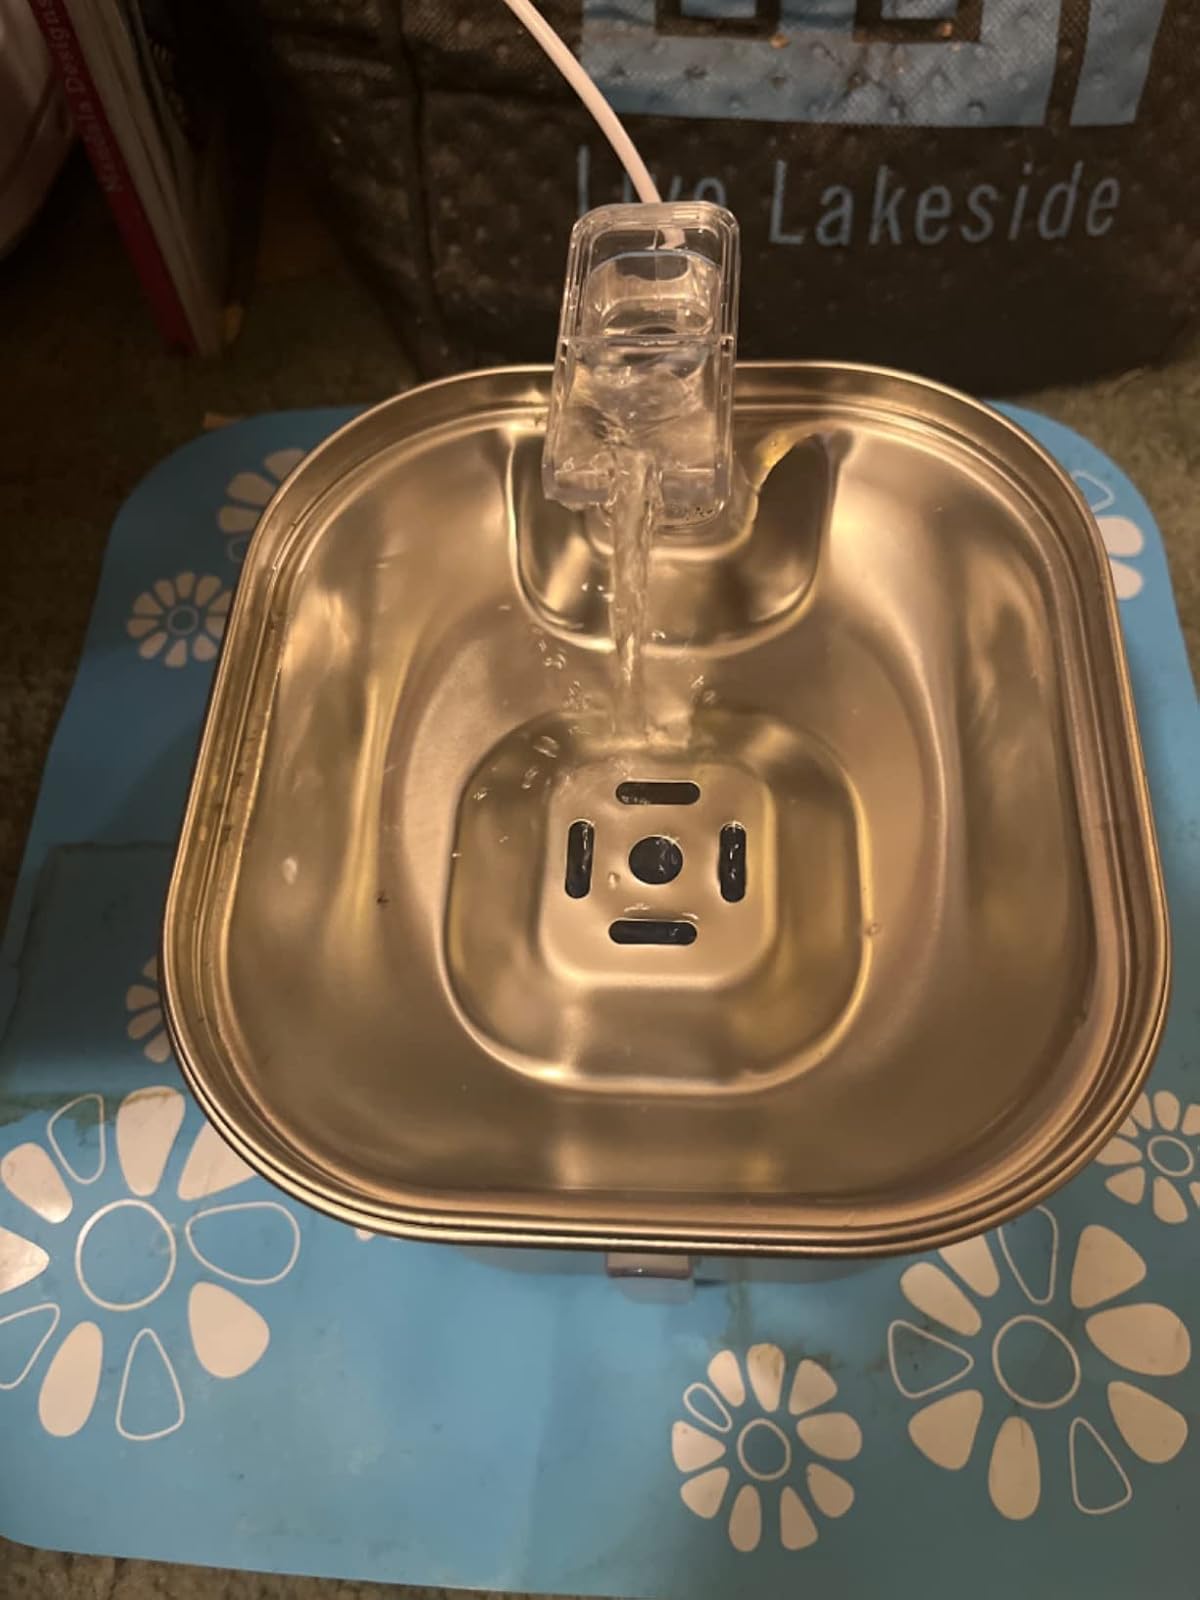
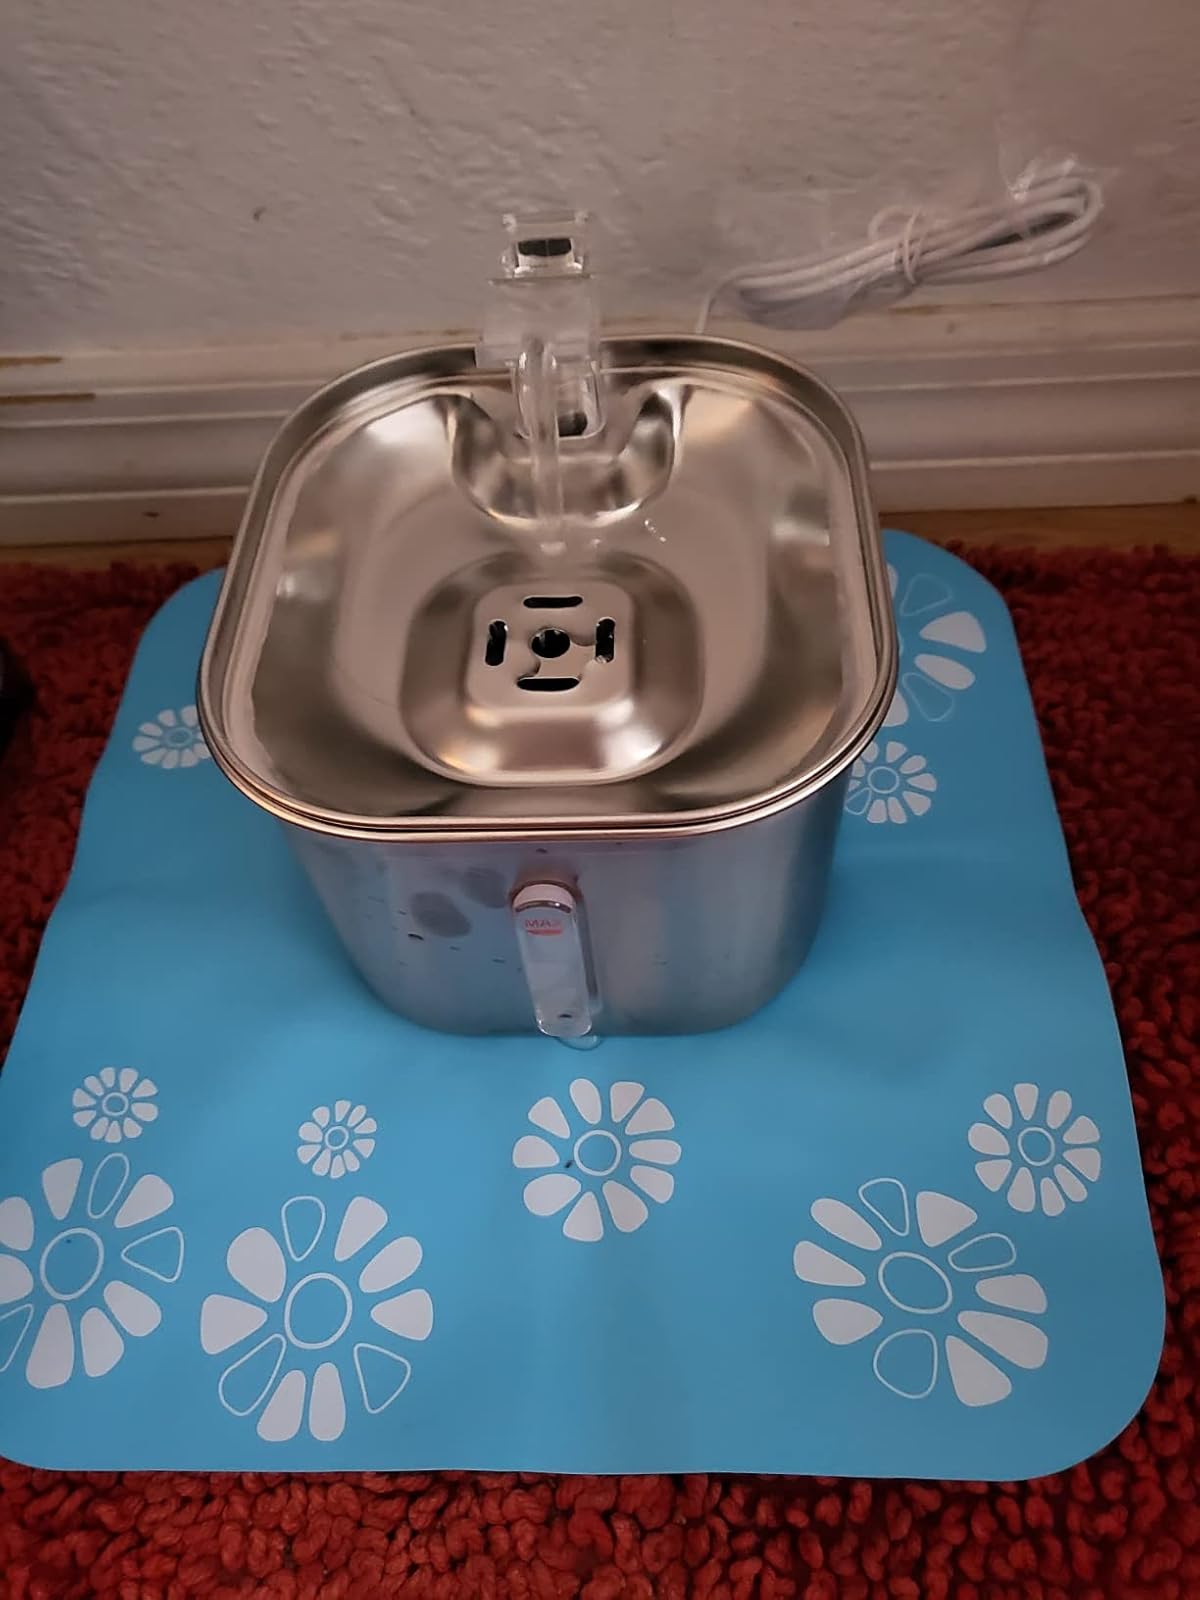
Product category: items_bowl
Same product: yes